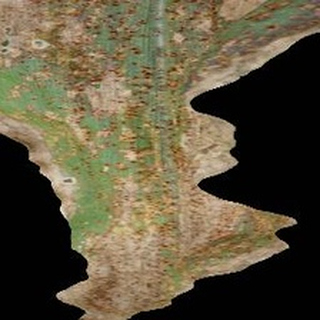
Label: corn_common_rust